General Assembly House

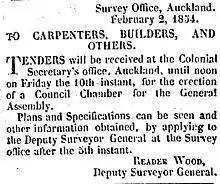
Invitation for construction tender

On 18 January 1854, Parliament was first summoned to meet in Auckland on 24 May of that year, i.e. on Queen Victoria's birthday. There was no suitable building for the General Assembly, as it was then called, to meet in Auckland. Reader Wood, who was deputy surveyor-general, was tasked with designing a suitable meeting house that could be used by the survey department during the parliamentary recess. Tenders were called for in early February 1854 and the contract awarded on 3 March for £2,572. During construction, the decision was made to increase the building in length by at either end, but despite this variation, the building was "reasonably complete" by 23 May. Despite labour shortage (the Victorian gold rush attracted much of the labour force) and poor weather, the building progressed quickly and was ready in time.